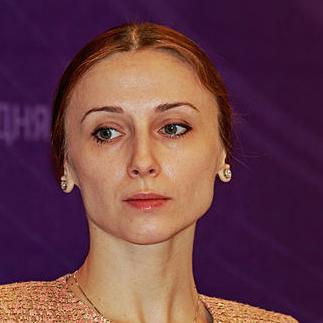
Age: 35